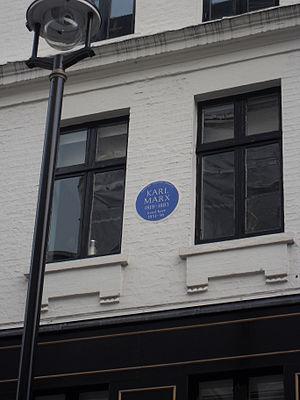
Restaurant Quo Vadis à la rue Dean 28, Londres. Entre 1851-1856 Karl Marx a habité au dernier étage de ce bâtiment, avec son épouse et bonne (les deux enceintes par lui) et ses quatre enfants. Il s'y est installé après qu'il eté expulsé de ses deux adresses précédentes à cause de n'avoir pas payé le loyer. La plaque commémorative bleue explique ""Karl Marx (1818-1883) a vécu ici 1851-56""."
Jenny Julia Eleanor Marx, parfois Aveling ou Marx-Aveling, surnommée « Tussy », est une écrivaine et militante socialiste britannique, née à Londres le 16 janvier 1855 et morte dans cette même ville le 31 mars 1898.